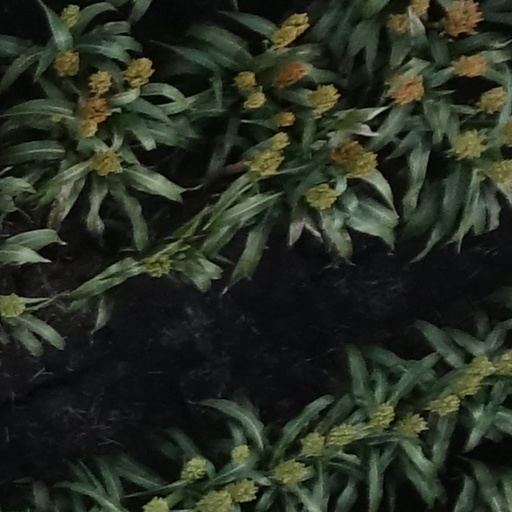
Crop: sorghum